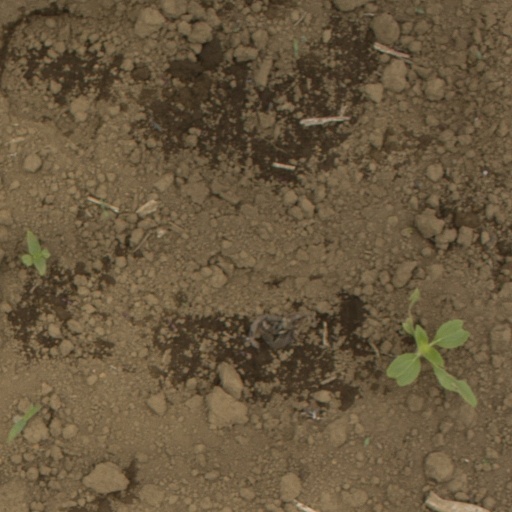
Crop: Jerusalem artichoke